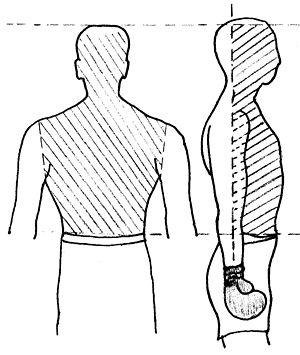
La boxe est un sport de combat pratiqué depuis le XVIIIᵉ siècle à un contre un, qui recourt à des frappes de percussion à l'aide de gants matelassés.